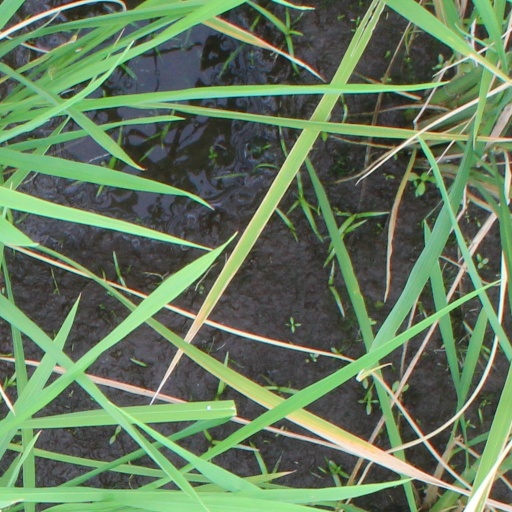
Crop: rice